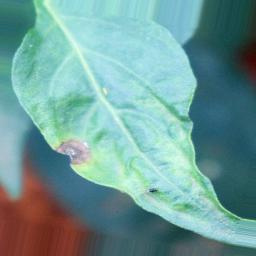
Label: cercospora